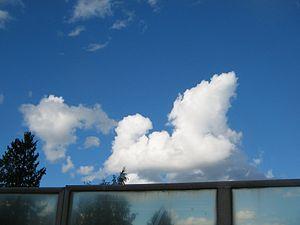
Cumulus mediocris en fin de vie (castellatus)
Un cumulus castellanus est un nuage de type cumulus qui se distingue par les tours se formant à son sommet. Il ne s'agit pas d'un type reconnu par l'Atlas international des nuages, par les services météorologiques nationaux comme Météo-France ou les associations scientifiques comme l’American Meteorological Society et l’Organisation météorologique mondiale qui précisent que seuls les cirrocumulus, altocumulus et stratocumulus peuvent avoir l’espèce castellanus.